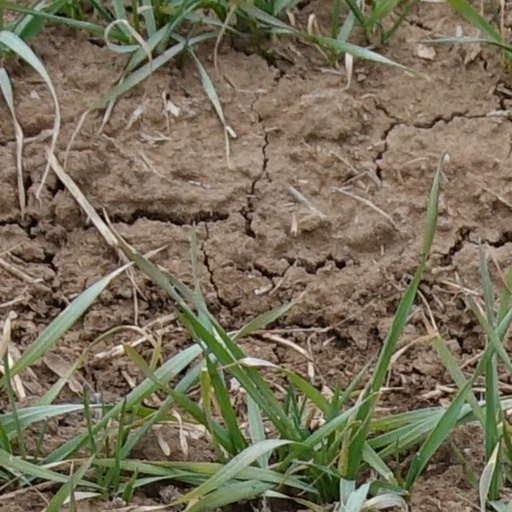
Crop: wheat